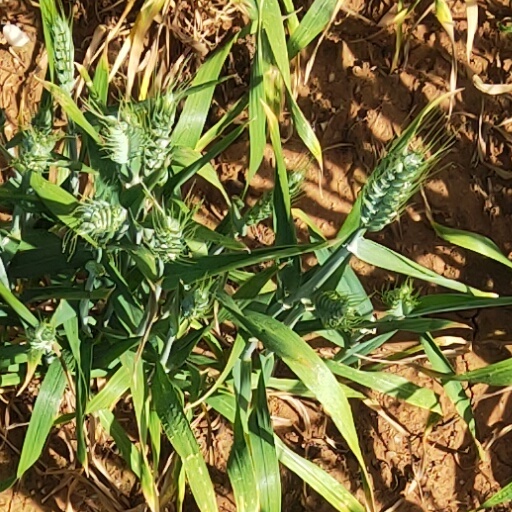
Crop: wheat